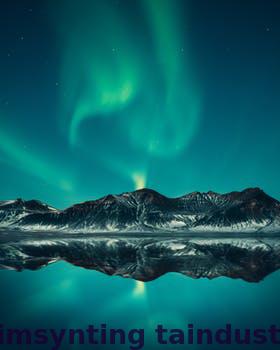
Label: Watermark